Marrickville, New South Wales

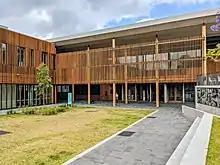
Marrickville Library

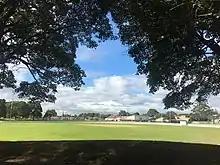
Marrickville Oval

The main shopping strip runs along Marrickville Road, west from Sydenham to the town hall. Typical businesses include cafés, grocery and clothing stores. Marrickville Road is well known for the artworks, by Ces Camilleri of Creative Artistic Steel, that adorn the awnings of some of its businesses. The shopping strip also extends south along Illawarra Road, past the railway station, to "The Warren" locality.